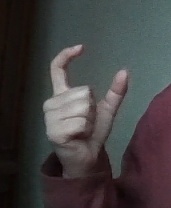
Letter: nun